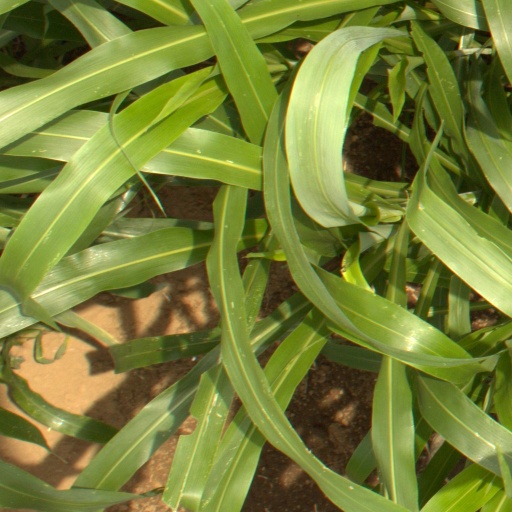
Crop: sorghum